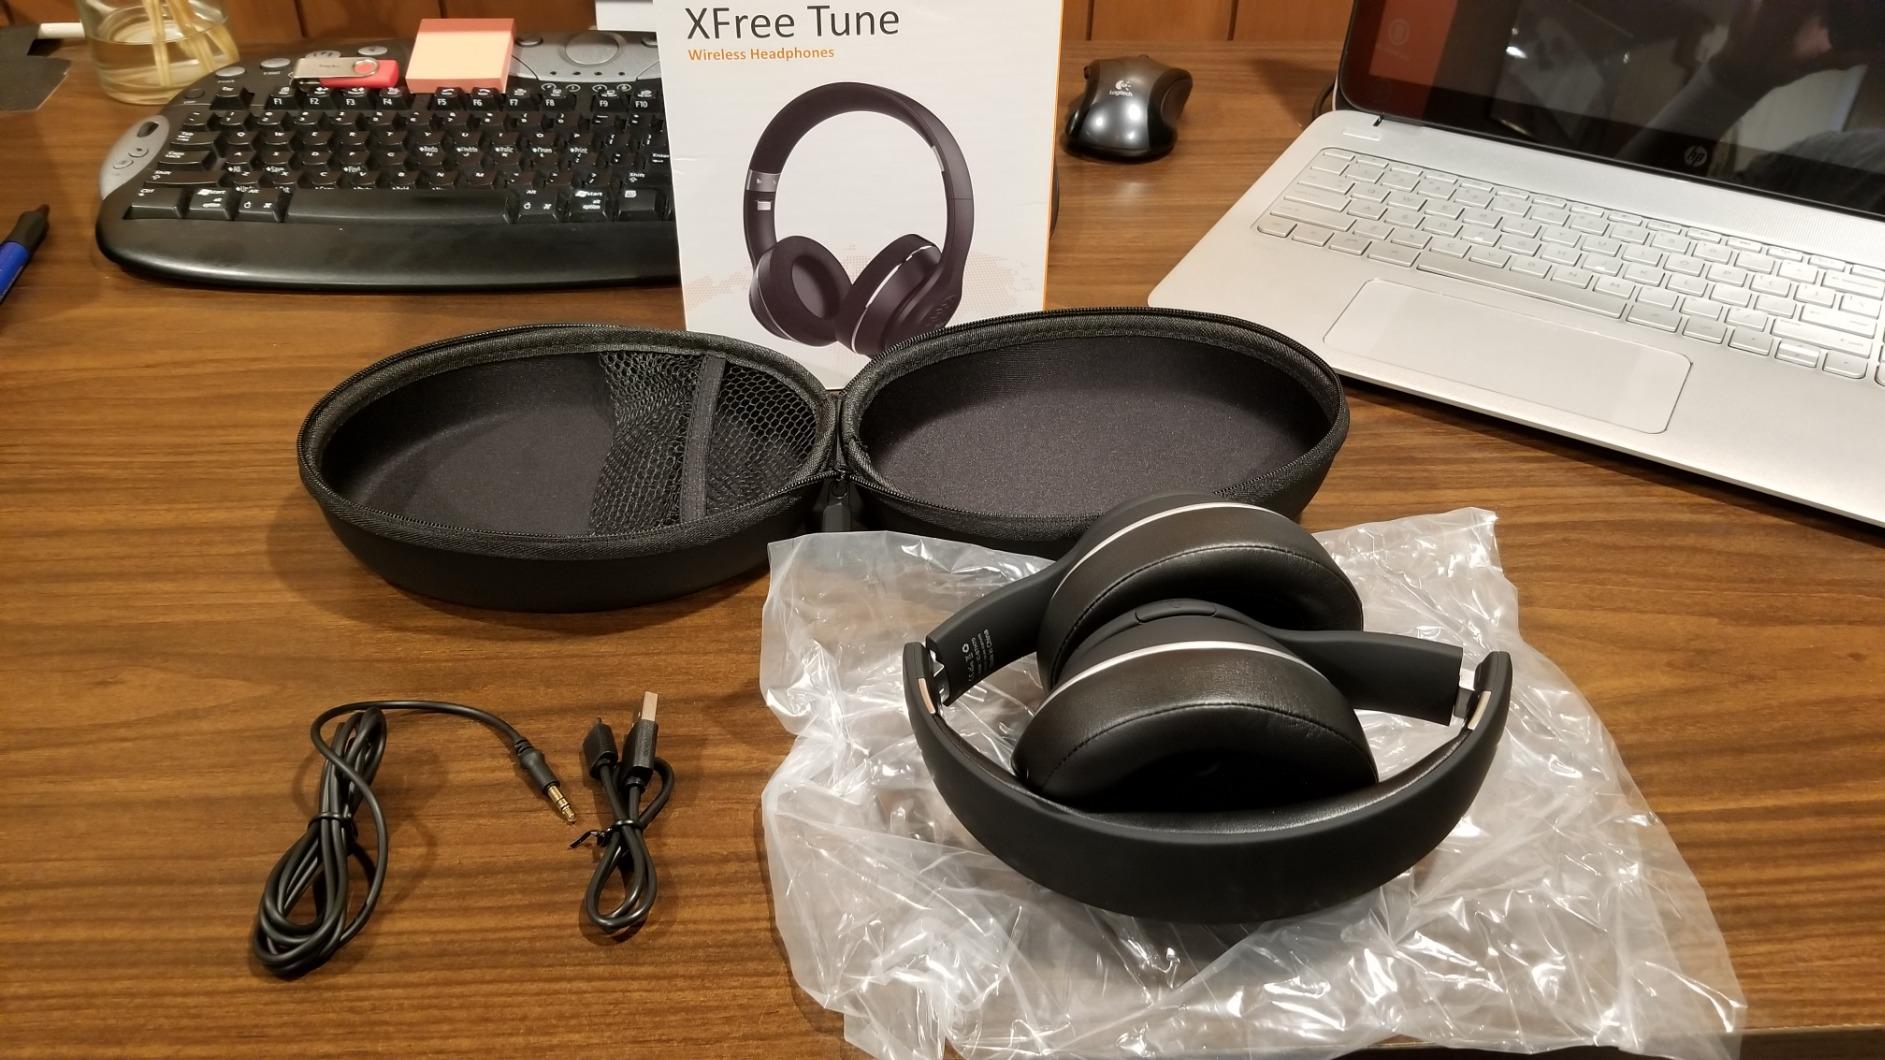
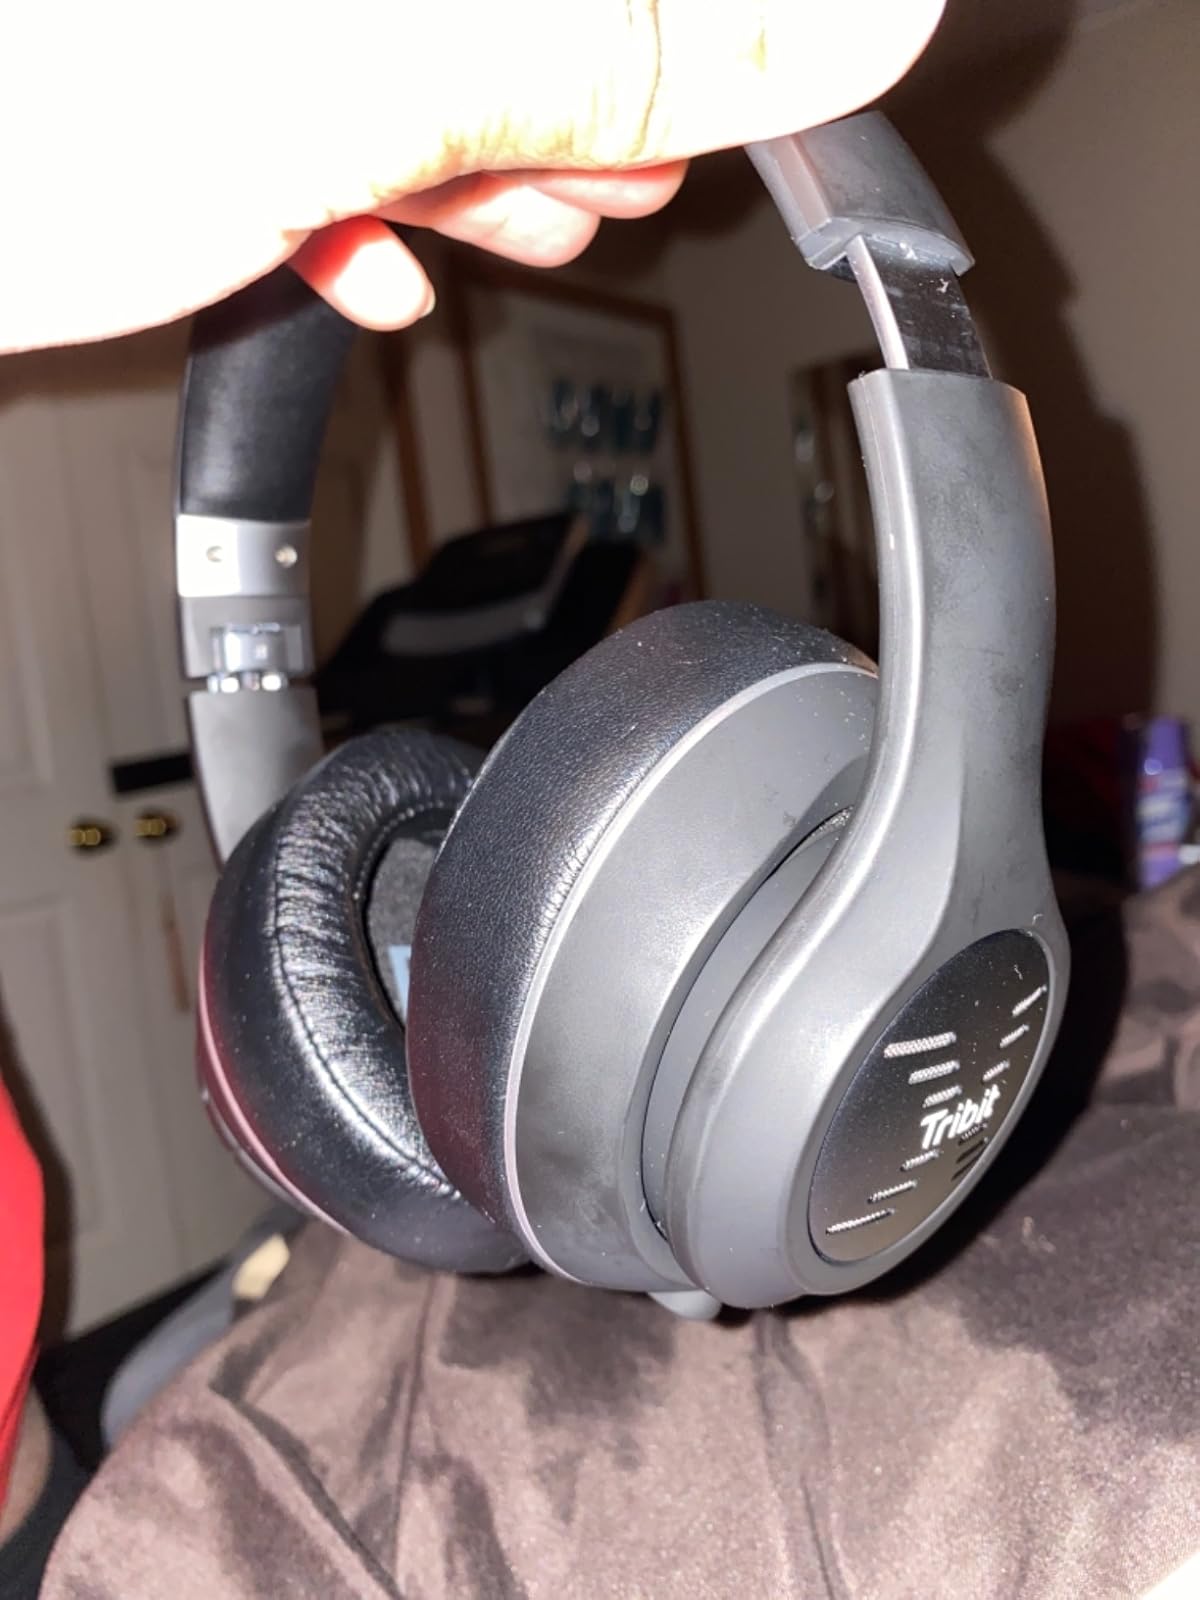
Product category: headphones
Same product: yes